Ilya Golosov

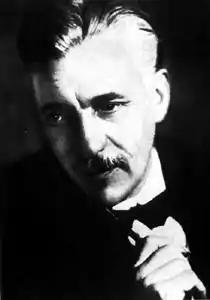

Ilya Alexandrovich Golosov (Russian: Илья Александрович Голосов; 31 July 1883 – 21 January 1945) was an architect from the late Russian Empire and early Soviet Union. A leader of Constructivism in 1925-1931, Ilya Golosov later developed his own style of early stalinist architecture known as postconstructivism. Не was a brother of Panteleimon Golosov.